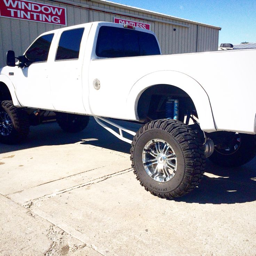
lift looking clean with the all white !